Persians

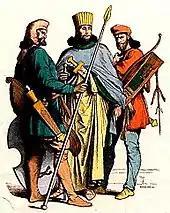
Ancient Persian attire worn by soldiers and a nobleman. "The History of Costume" by Braun & Scheider (1861–1880).

Although Persis (Persia proper) was only one of the provinces of ancient Iran, varieties of this term (e.g., "Persia") were adopted through Greek sources and used as an exonym for all of the Persian Empire for many years. Thus, especially in the Western world, the names "Persia" and "Persian" came to refer to all of Iran and its subjects.